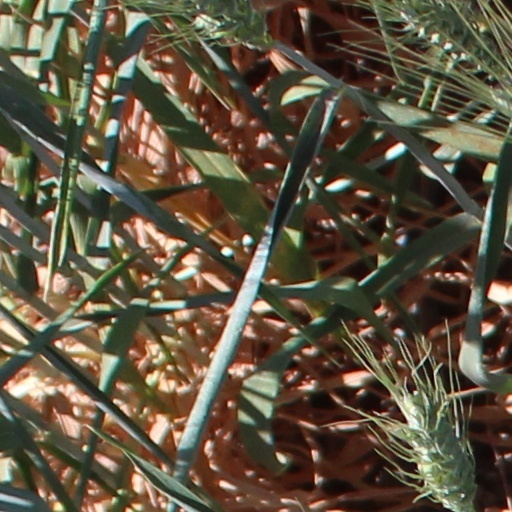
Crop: wheat